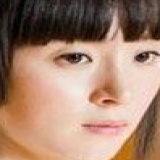
diễn viên Hồ Băng Khanh